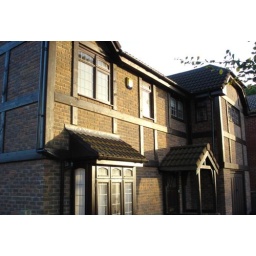
Showing box bay window of dining room with bathroom window above